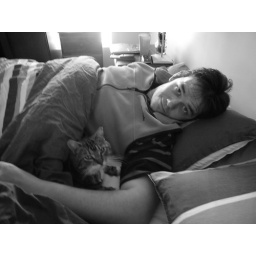
The boys in bed